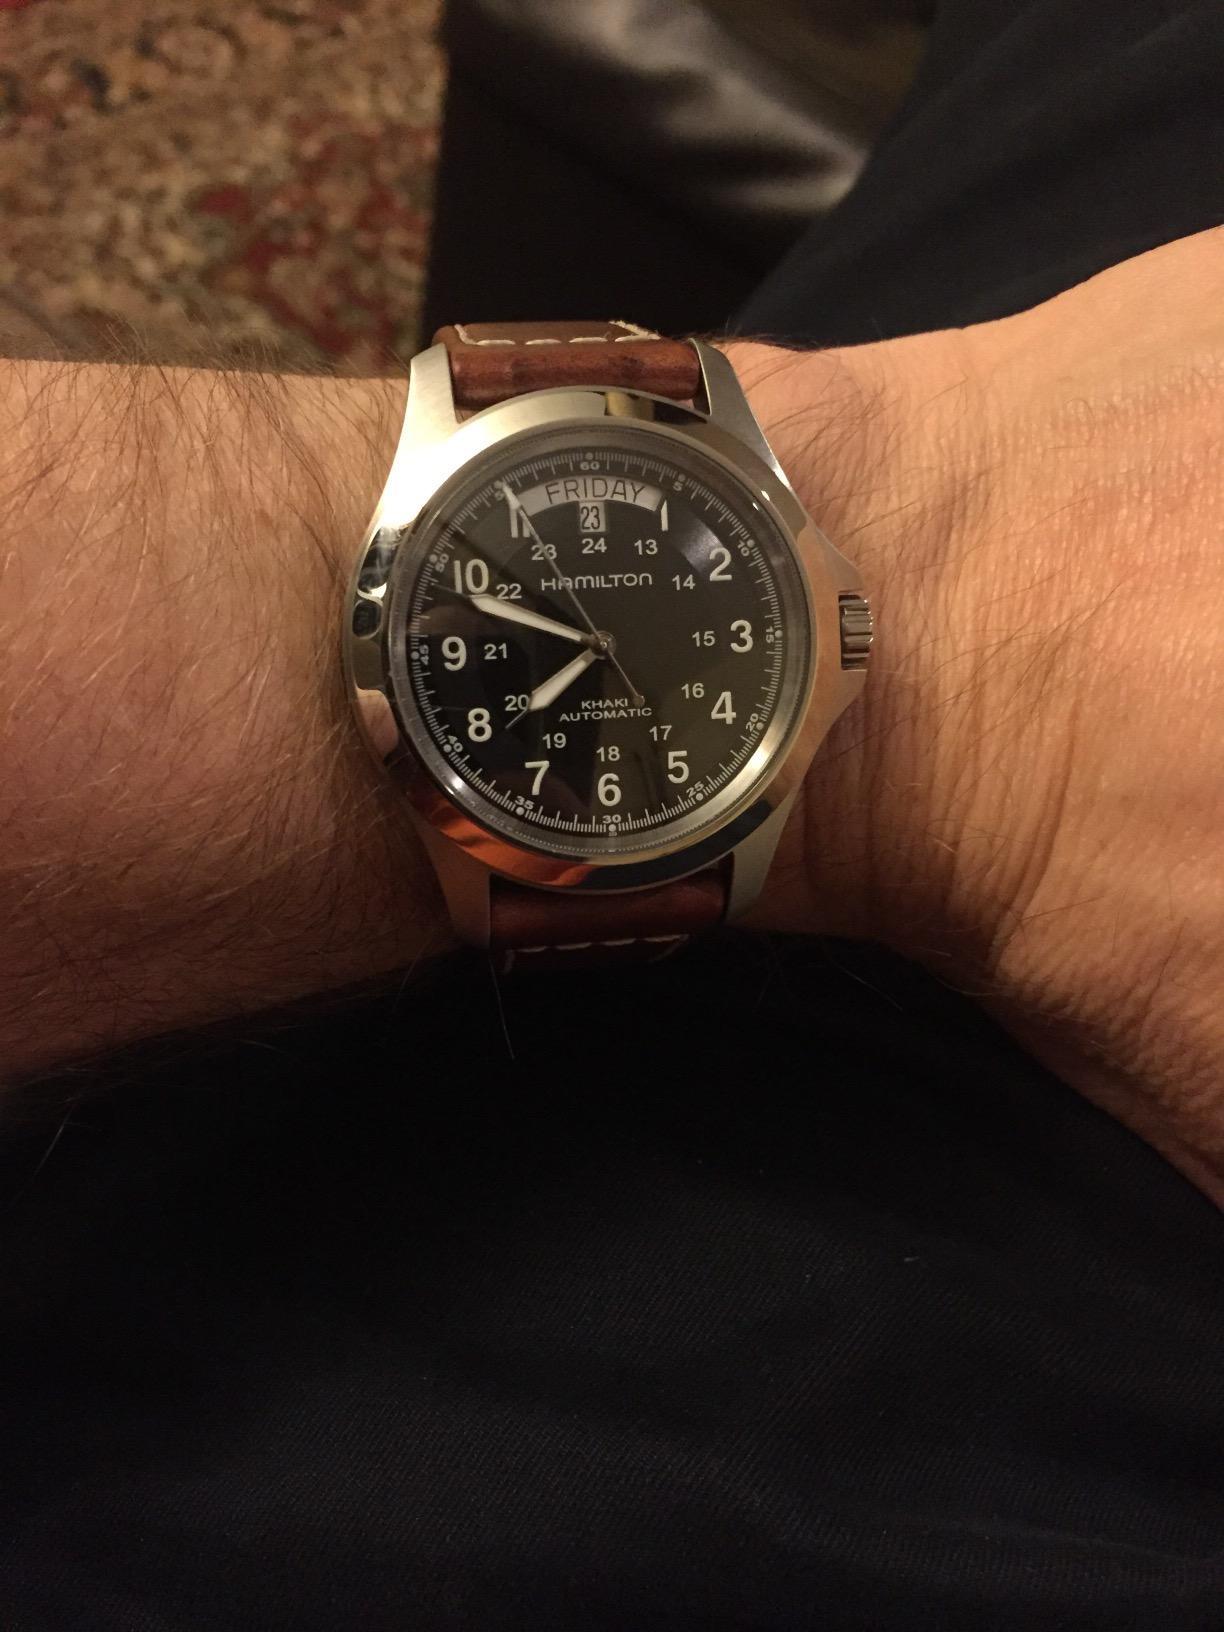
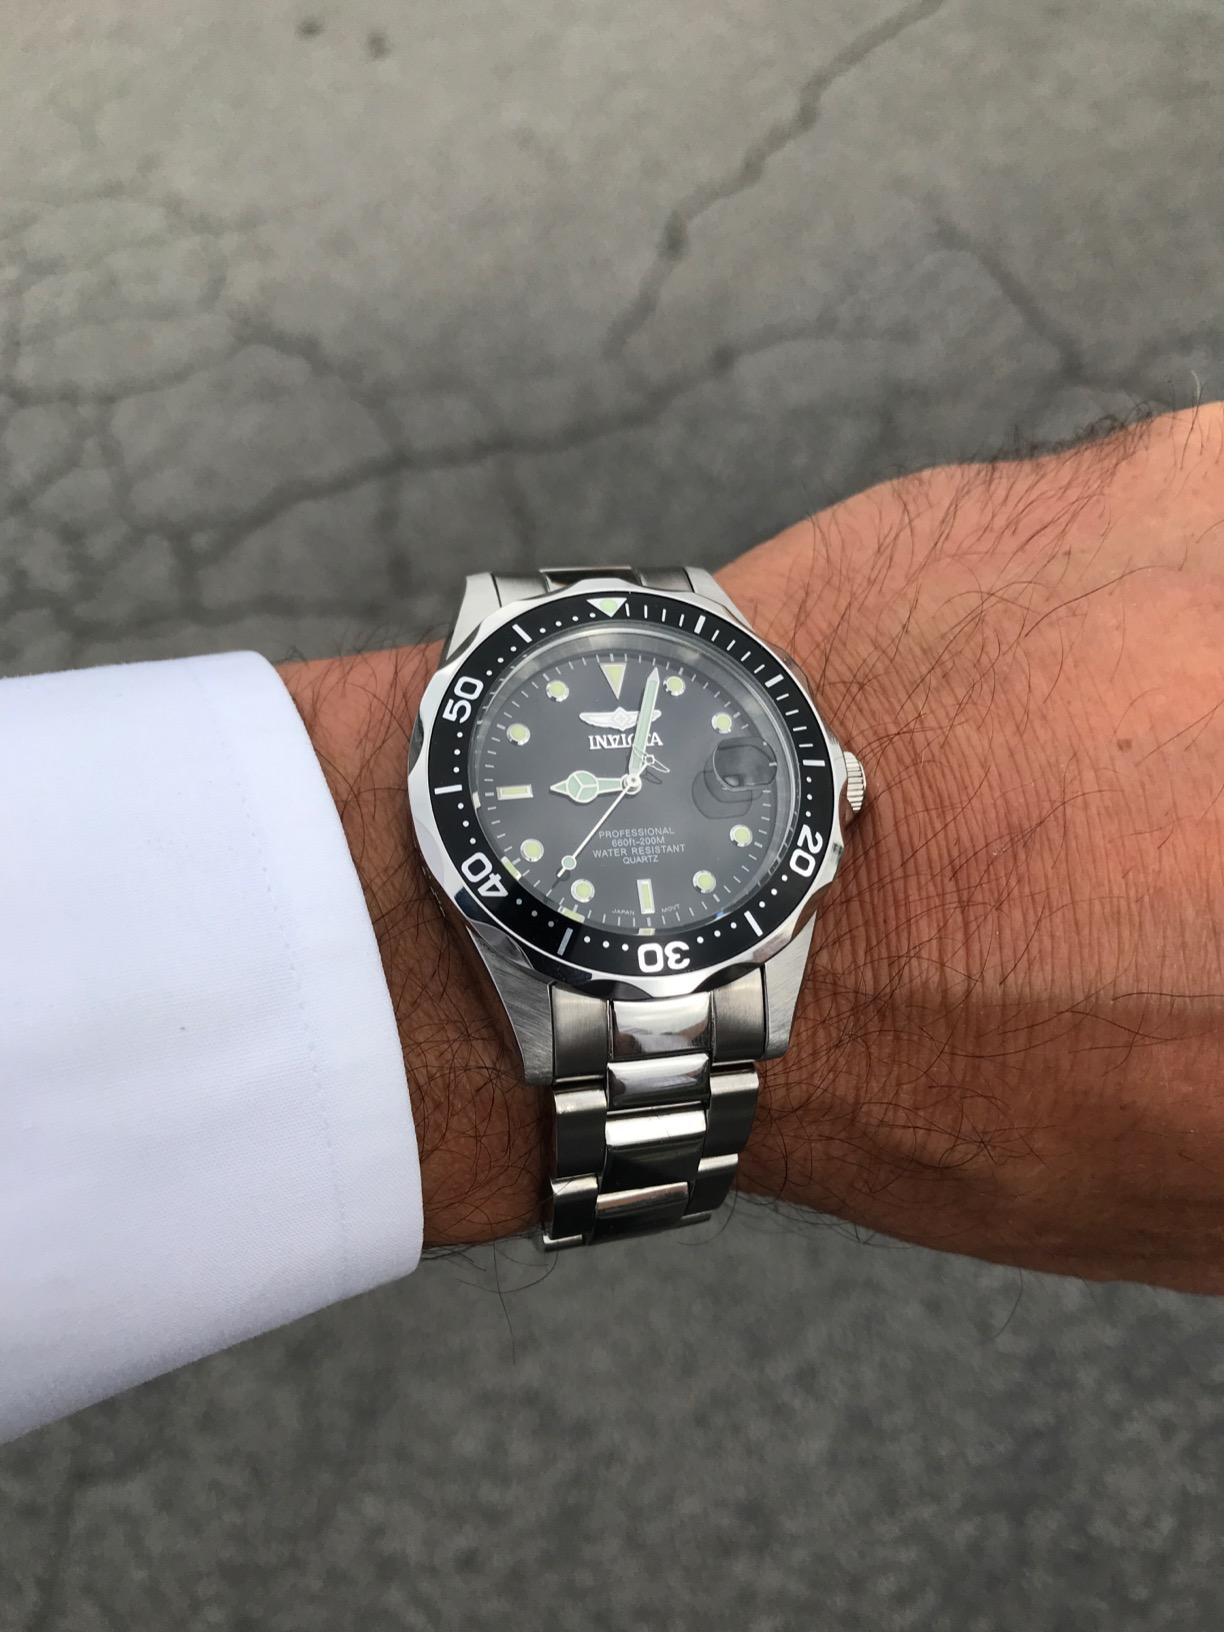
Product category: accessories_watch
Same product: no